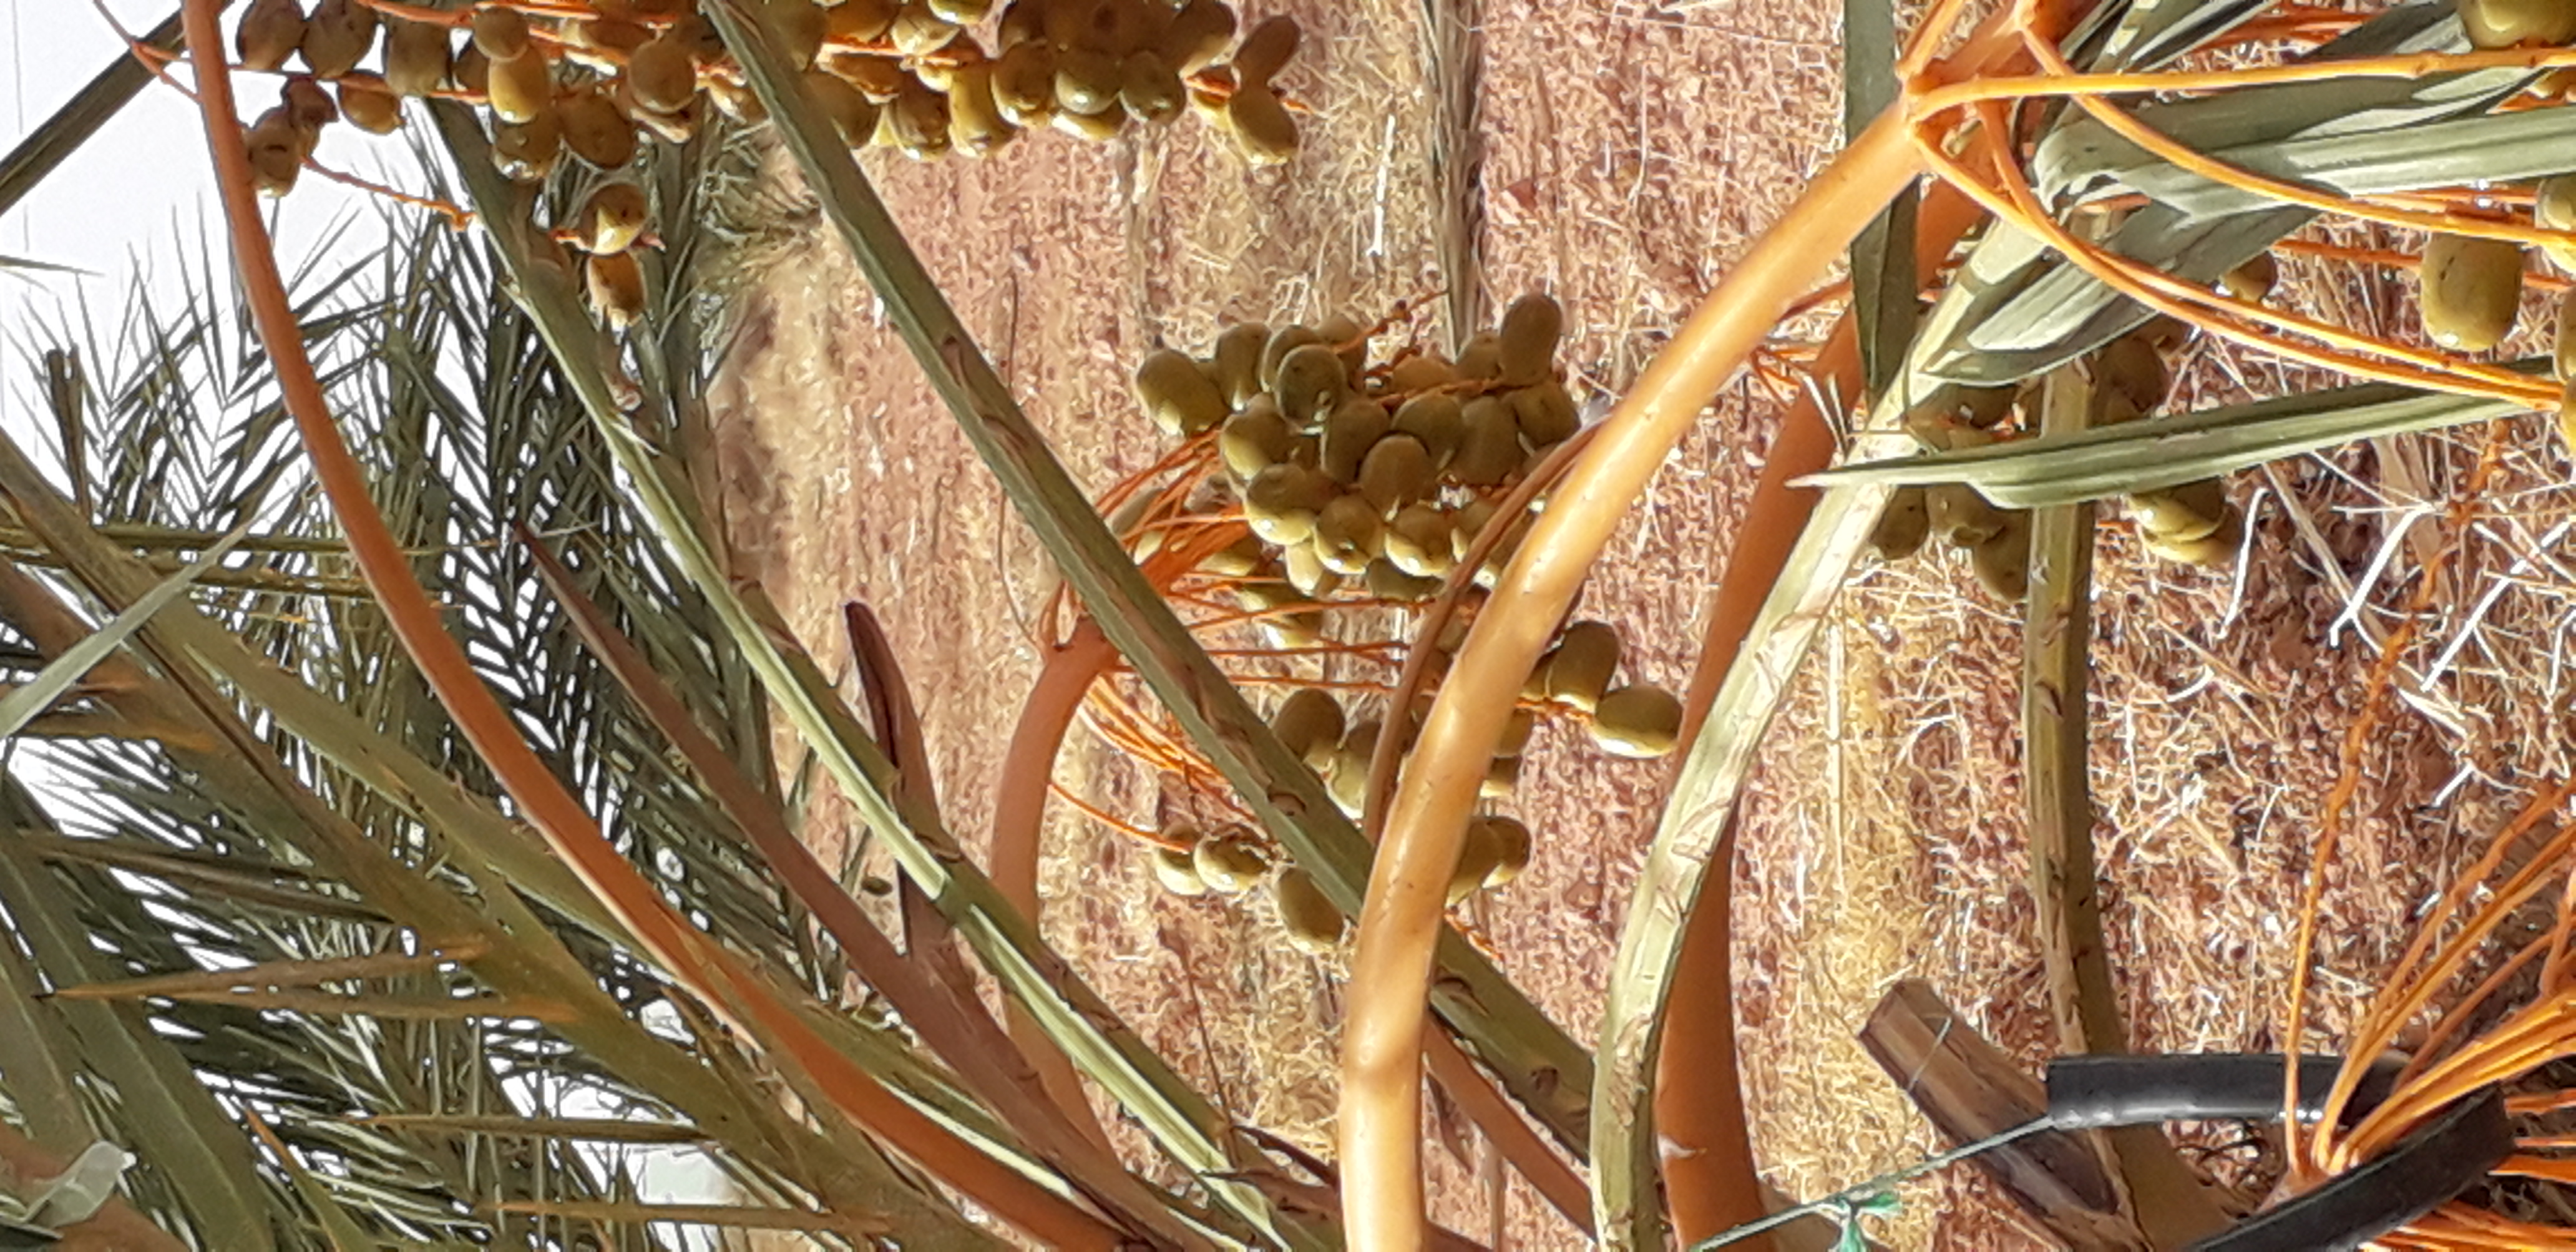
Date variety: Boufagous